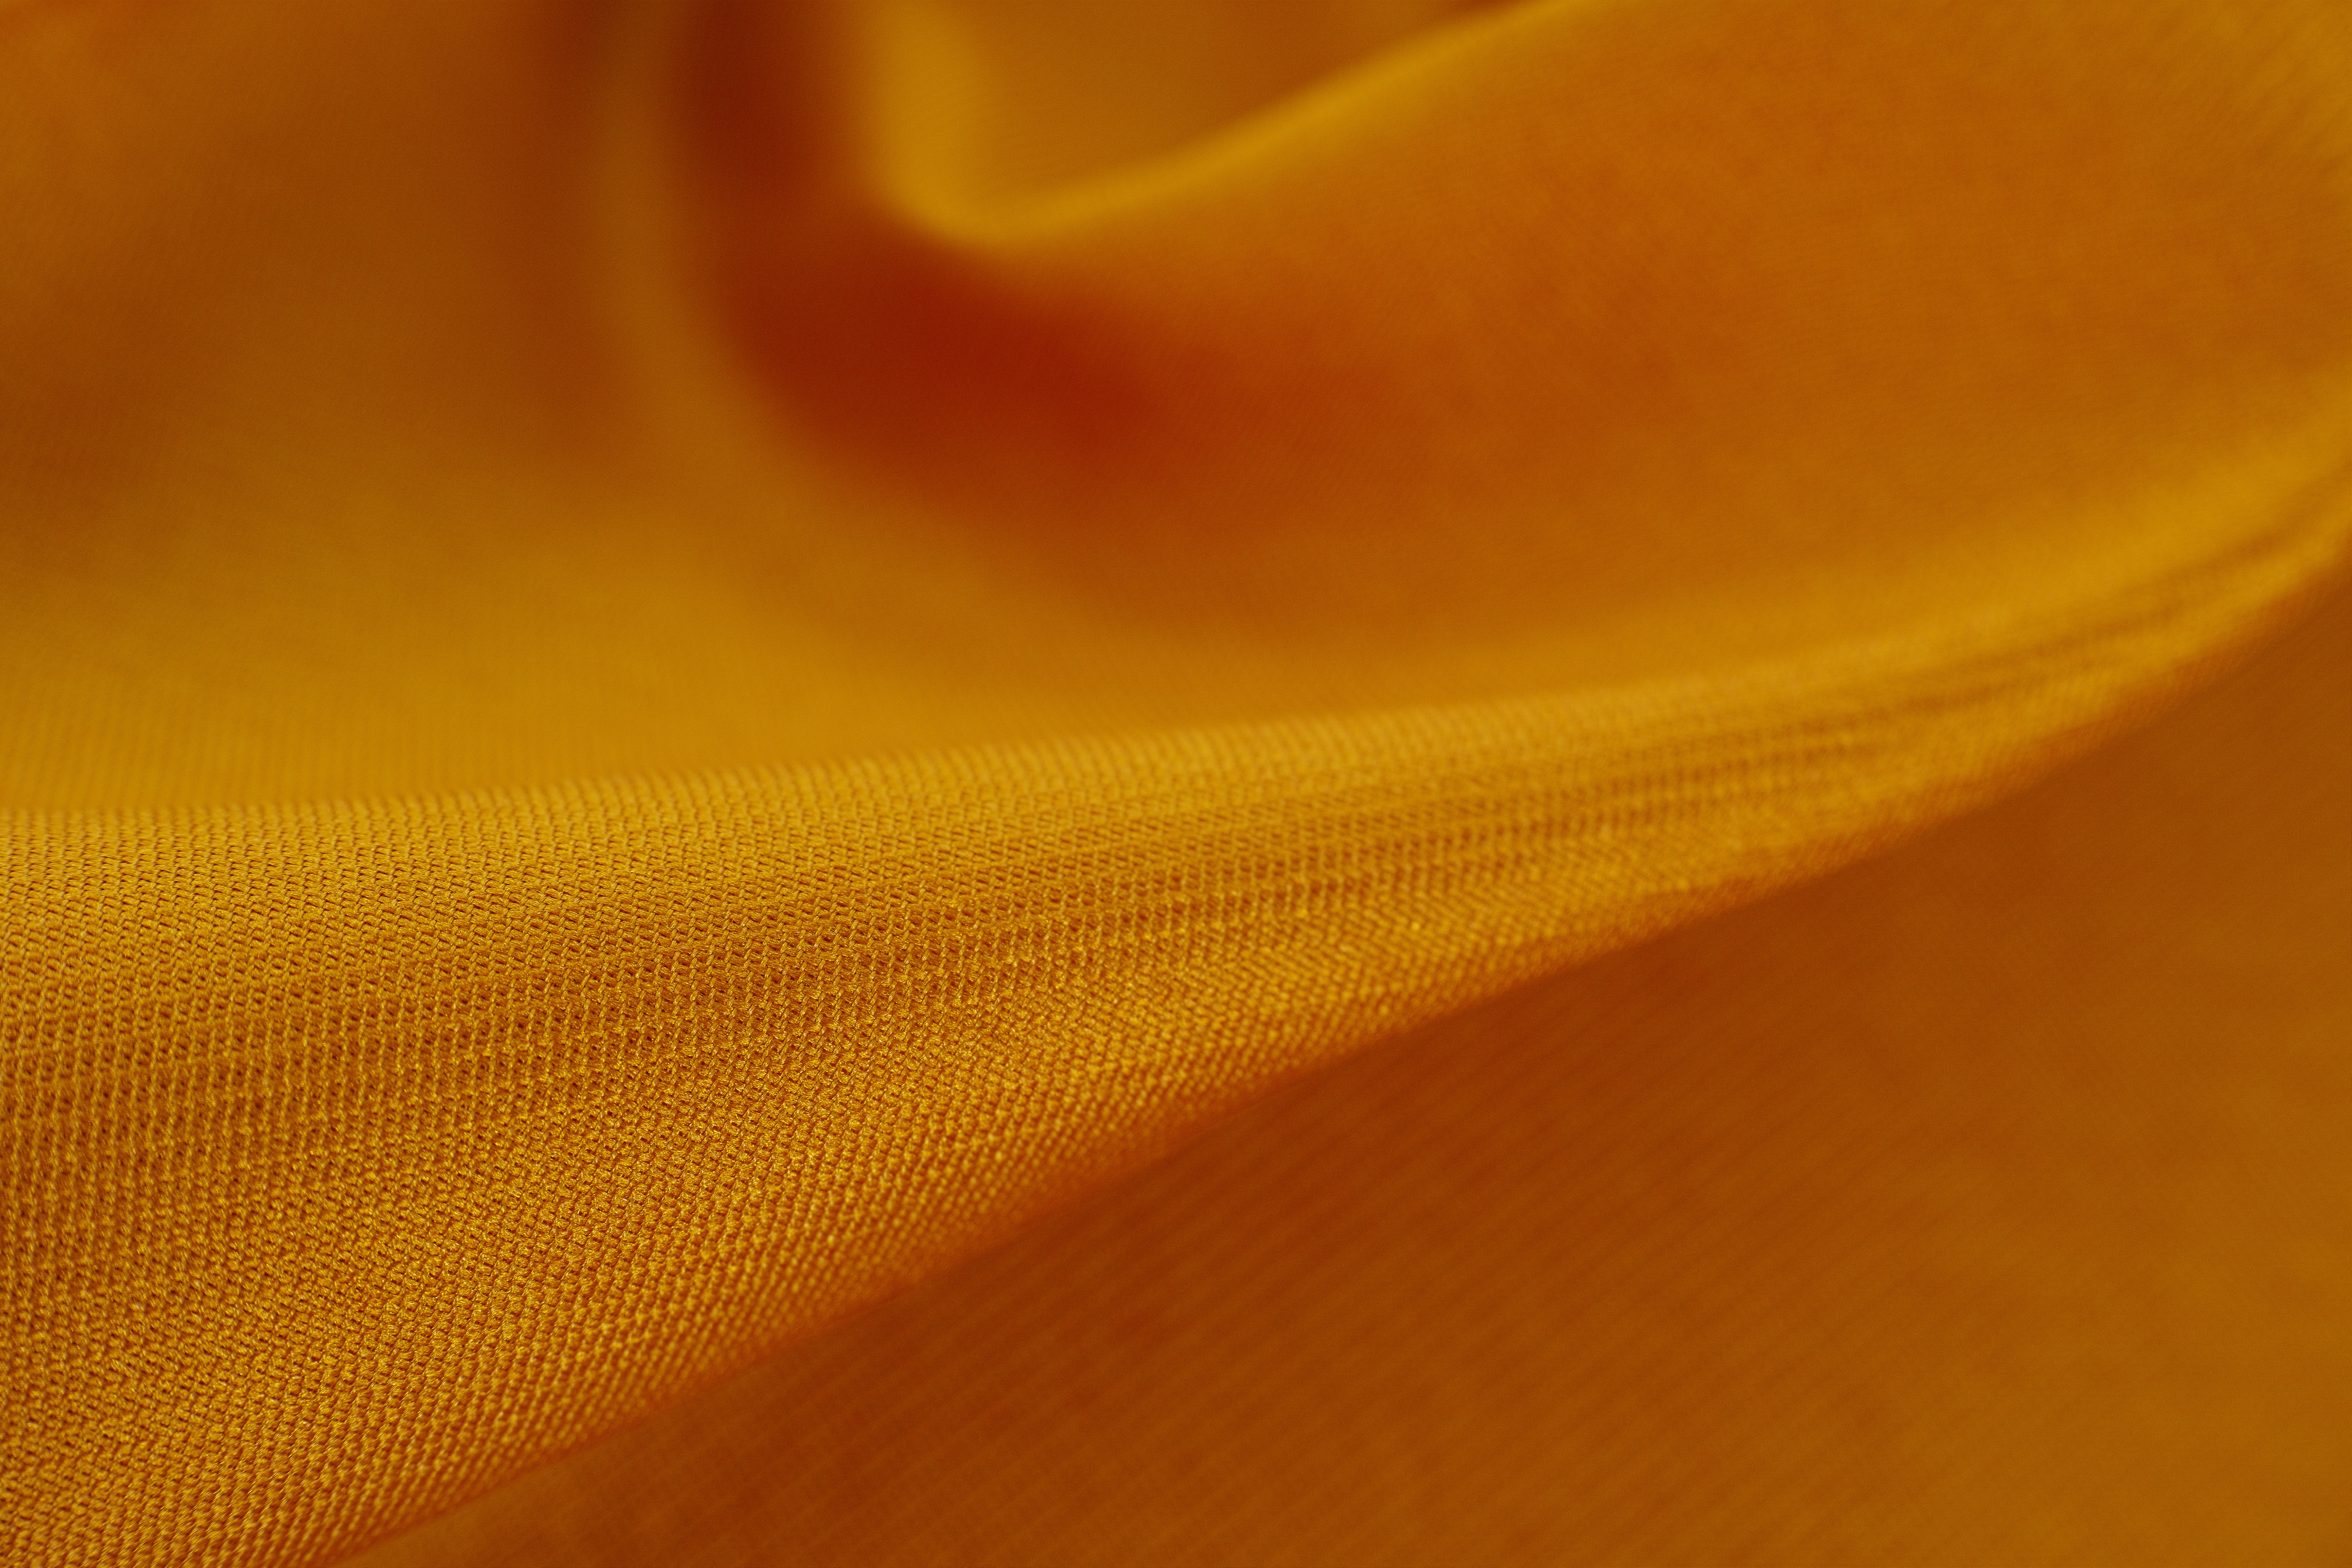
abstract, texture, flower, petal, orange, pattern, macro, fashion, clothing, yellow, circle, fabric, textured, close up, textile, design, detail, softness, backgrounds, nobody, copy space, macro photography, weaving, color image, no people, selective focus, abstract pattern, textured effect